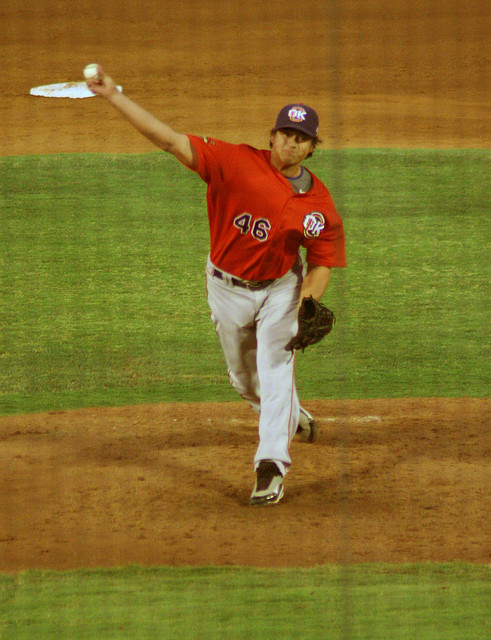
một cầu thủ ném bóng đang chuẩn bị ném bóng ở trên sân